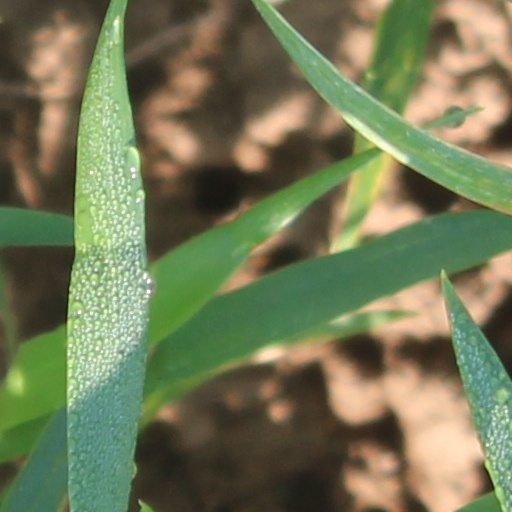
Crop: wheat